Describe the emotion expressed in this image:  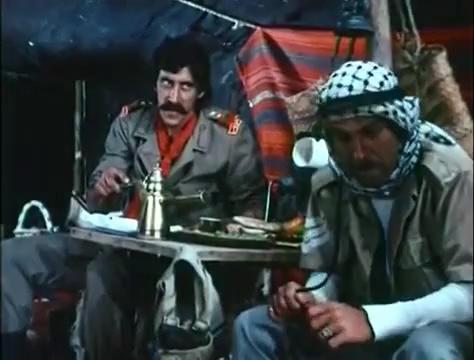
This person displays Suffering, valence and arousal with low intensity.